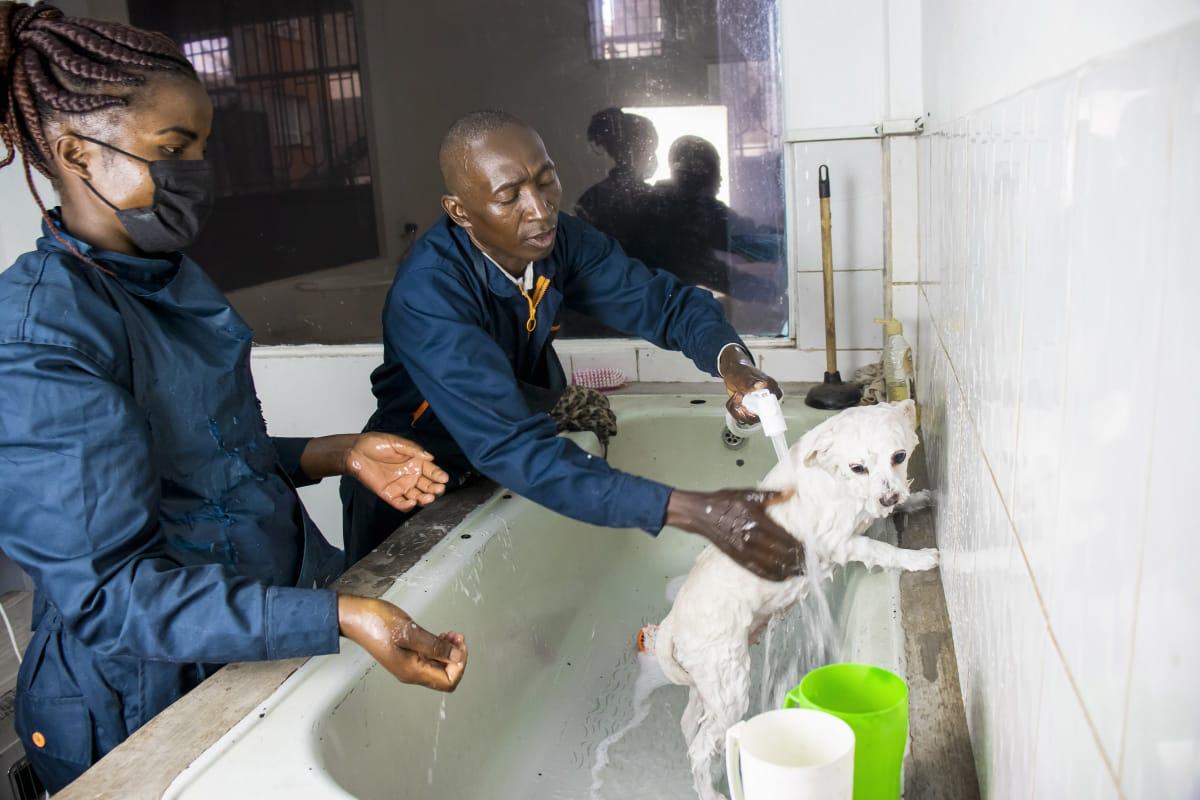
Watu wawili wakimuogesha mbwa mweupe kwenye beseni. Mwanaume anaonekana kumshika mbwa, na kumwaga maji huku mwanamke akimsaidia. Hali hii inaashiria huduma za wanyama, labda katika kliniki ya mifugo, au kituo cha kulelea wanyama.